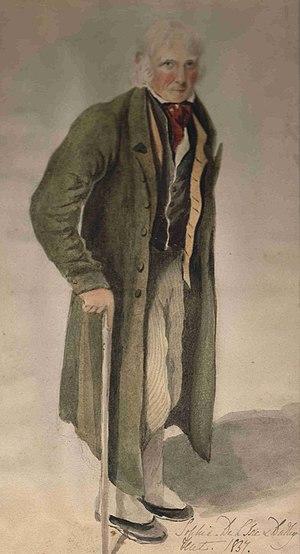
Sophia FitzClarence, baronne De L'Isle et Dudley est l'aîné des filles illégitimes de Guillaume IV du Royaume-Uni et de sa maîtresse de longue date, Dorothea Jordan. Elle s'est mariée à Philip Sidney, et a eu quatre enfants survivants. Peu de temps avant sa mort, en 1837, elle a travaillé comme gardienne d'État du Palais de Kensington.